Avebury

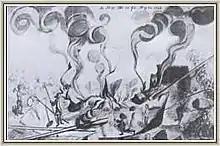
William Stukeley's drawing of the stones being broken up by fire

The site was surveyed and excavated intermittently between 1908 and 1922 by a team of workmen under the direction of Harold St George Gray, on behalf of the British Association. The discovery of over 40 antler picks on or near the bottom of the ditch enabled Gray to demonstrate that the Avebury builders had dug down into the natural chalk using red deer antlers as their primary digging tool, producing a henge ditch with a high bank around its perimeter. Gray recorded the base of the ditch as being wide and flat, but later archaeologists have questioned his use of untrained labour to excavate the ditch and suggested that its form may have been different. Gray found few artefacts in the ditch-fill but he did recover scattered human bones, amongst which jawbones were particularly well represented. At a depth of about , Gray found the complete skeleton of a tall woman.